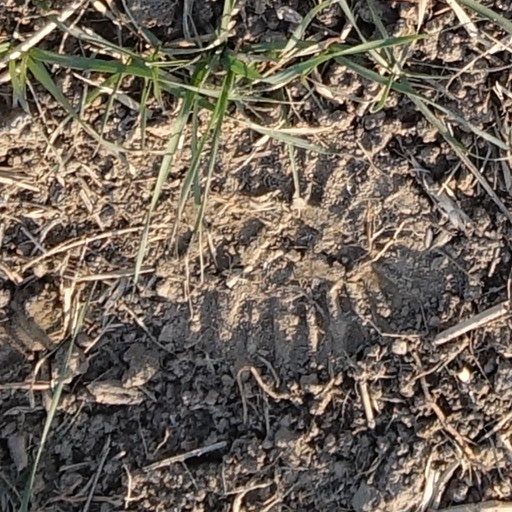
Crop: wheat